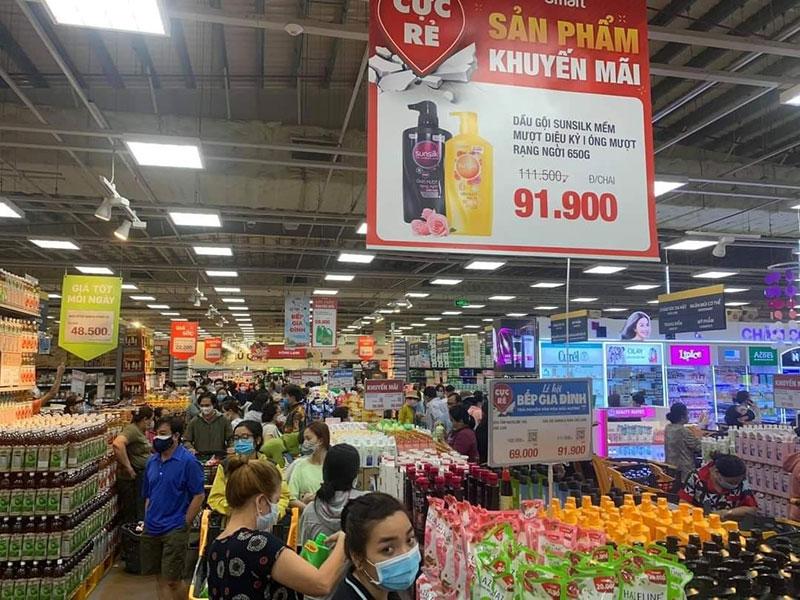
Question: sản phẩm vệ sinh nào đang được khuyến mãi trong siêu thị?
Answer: dầu gội sunsilk đang được khuyến mãi trong siêu thị